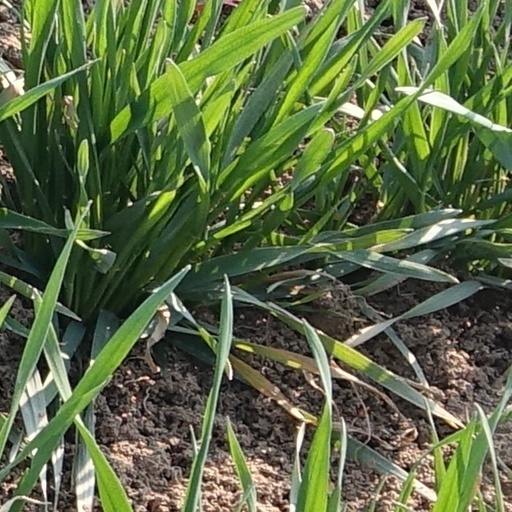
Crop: wheat